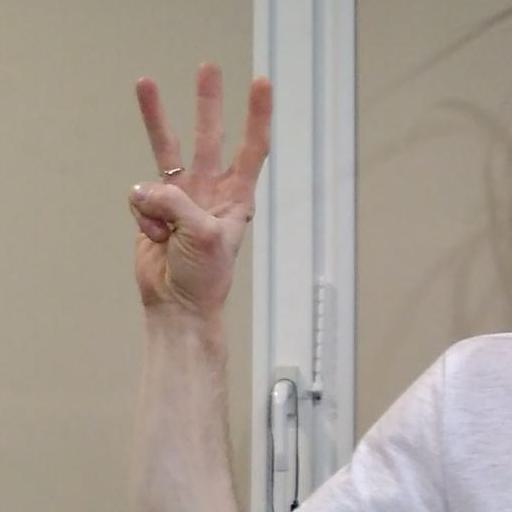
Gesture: three